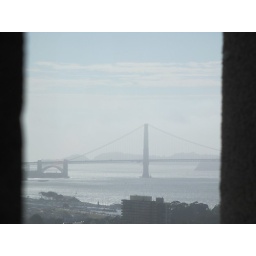
A day walking around SF. Random pictures of beautiful building and steets. A day walking around San Francisco. Random pictures of beautiful streets and buildings.